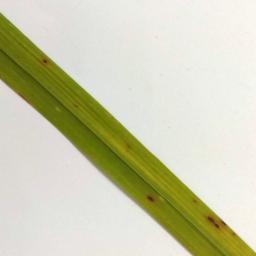
Label: Rice___Leaf_Blast